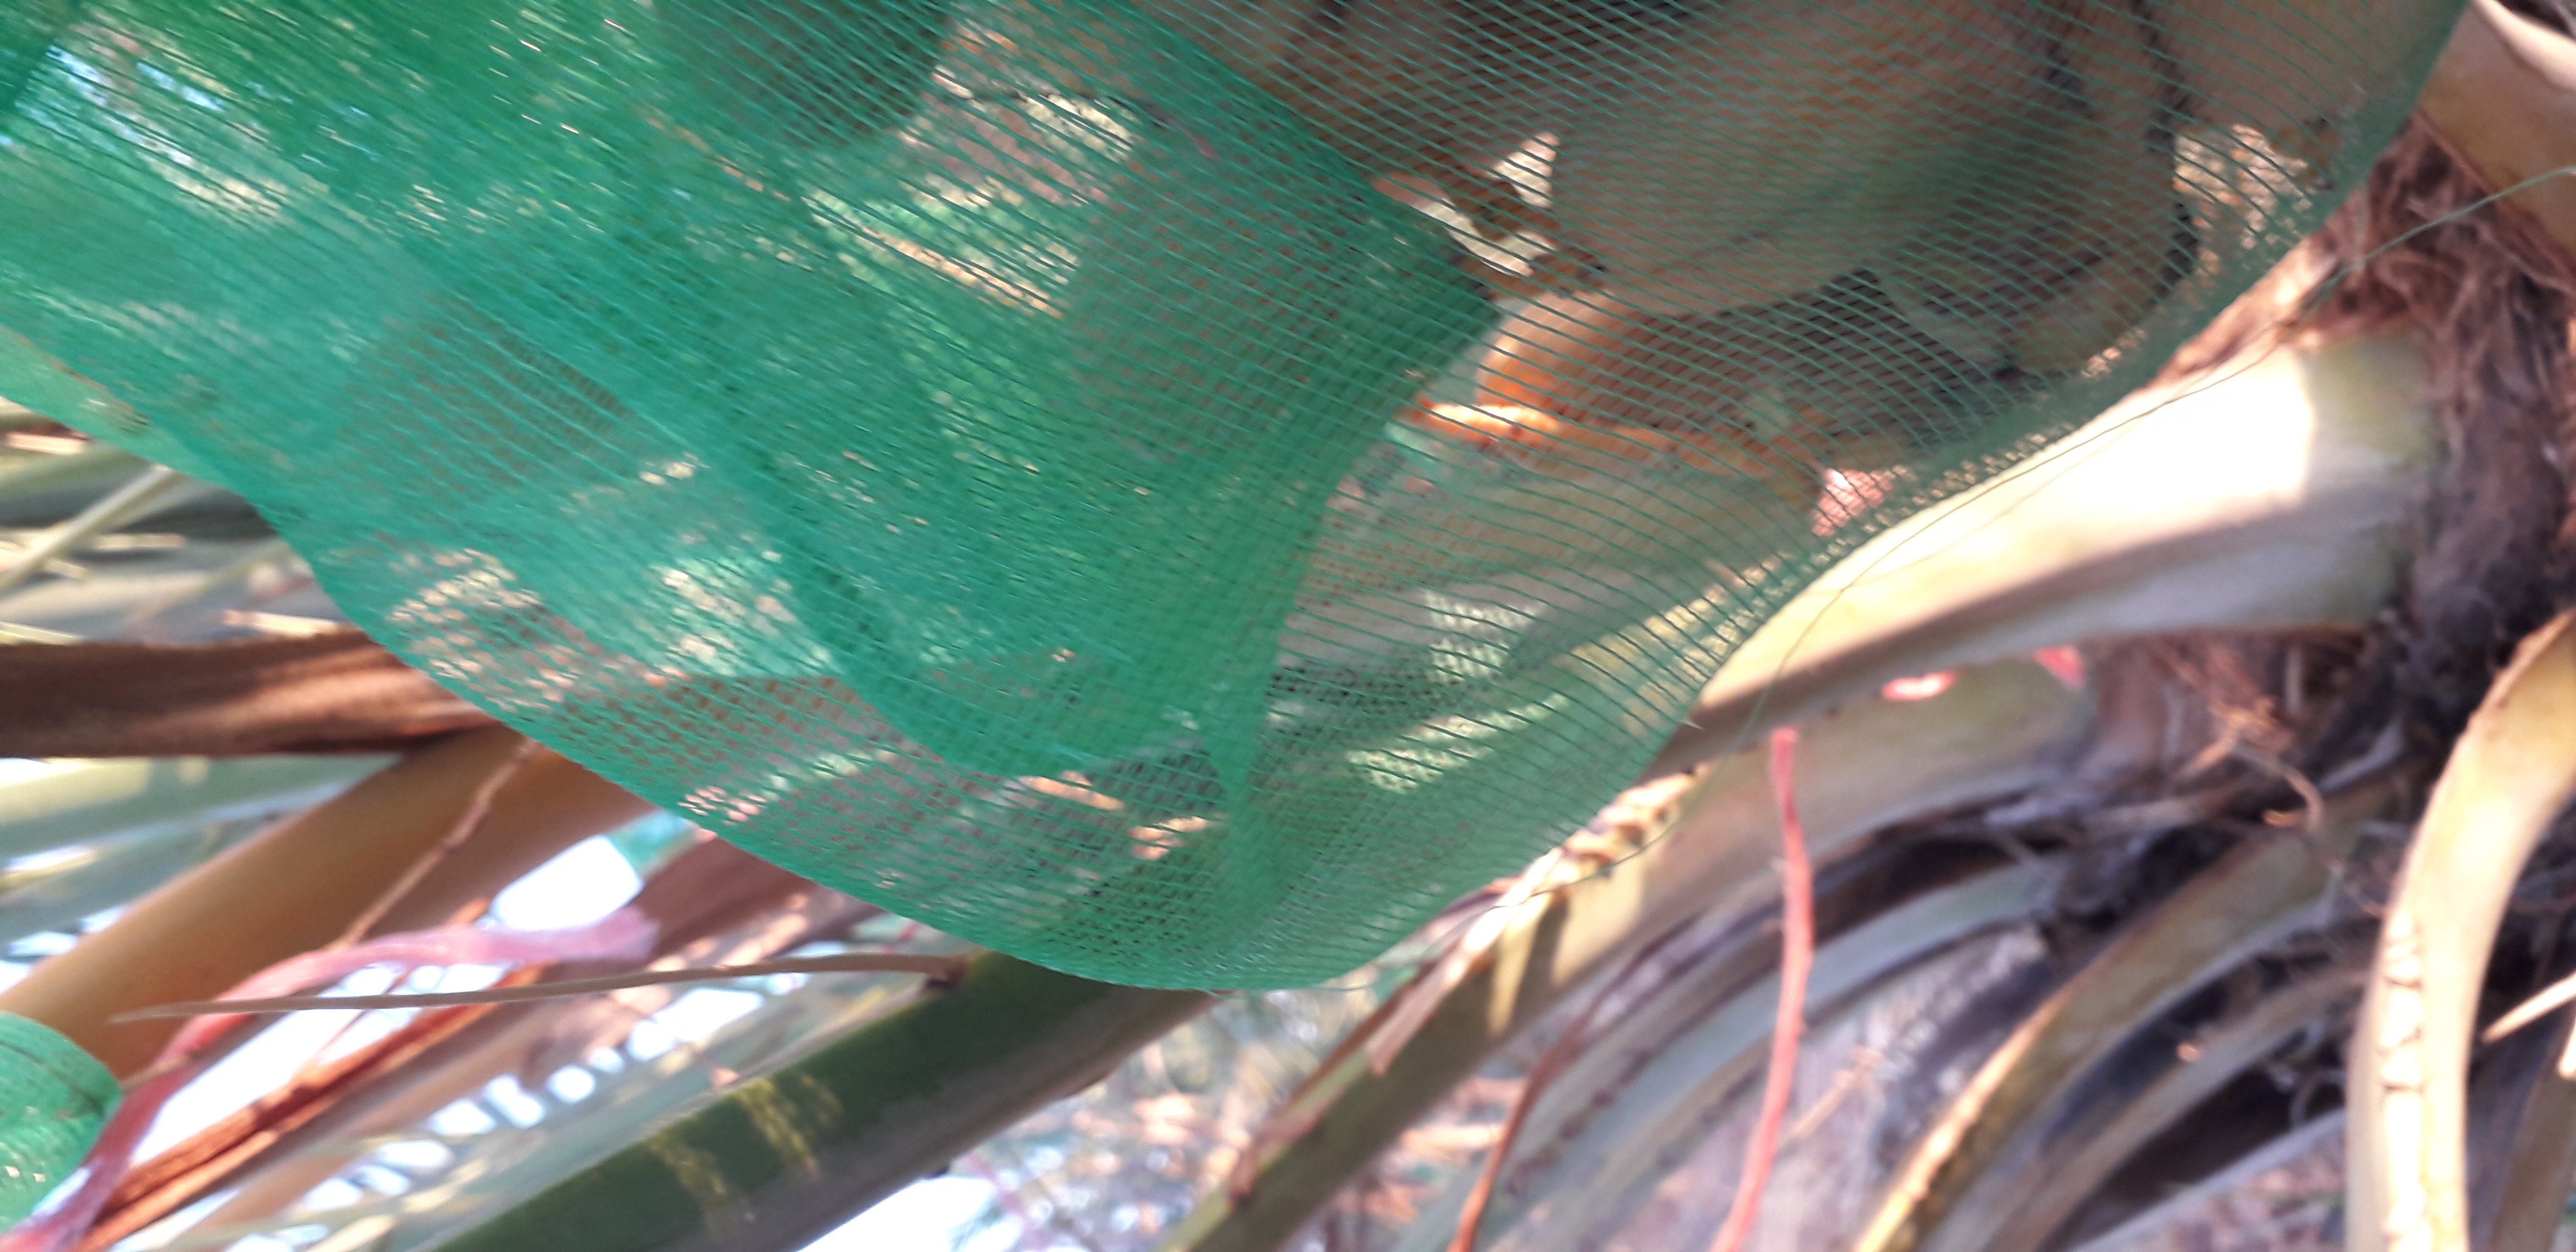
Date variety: Boumajhoul